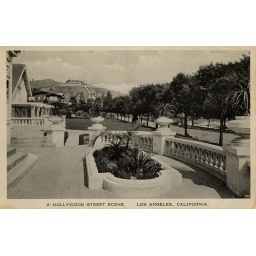
(Ed.: Note Yamashiro up on the hill in the background. Locates this street as probably Sycamore or Orange Drive.)